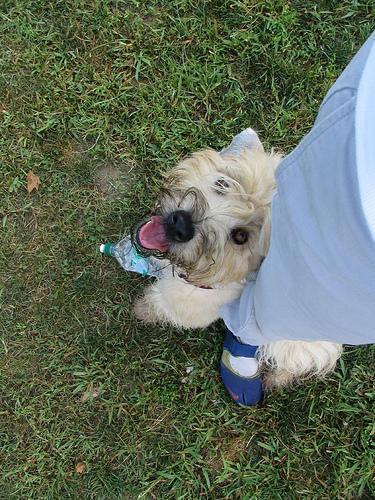
soft-coated_wheaten_terrier